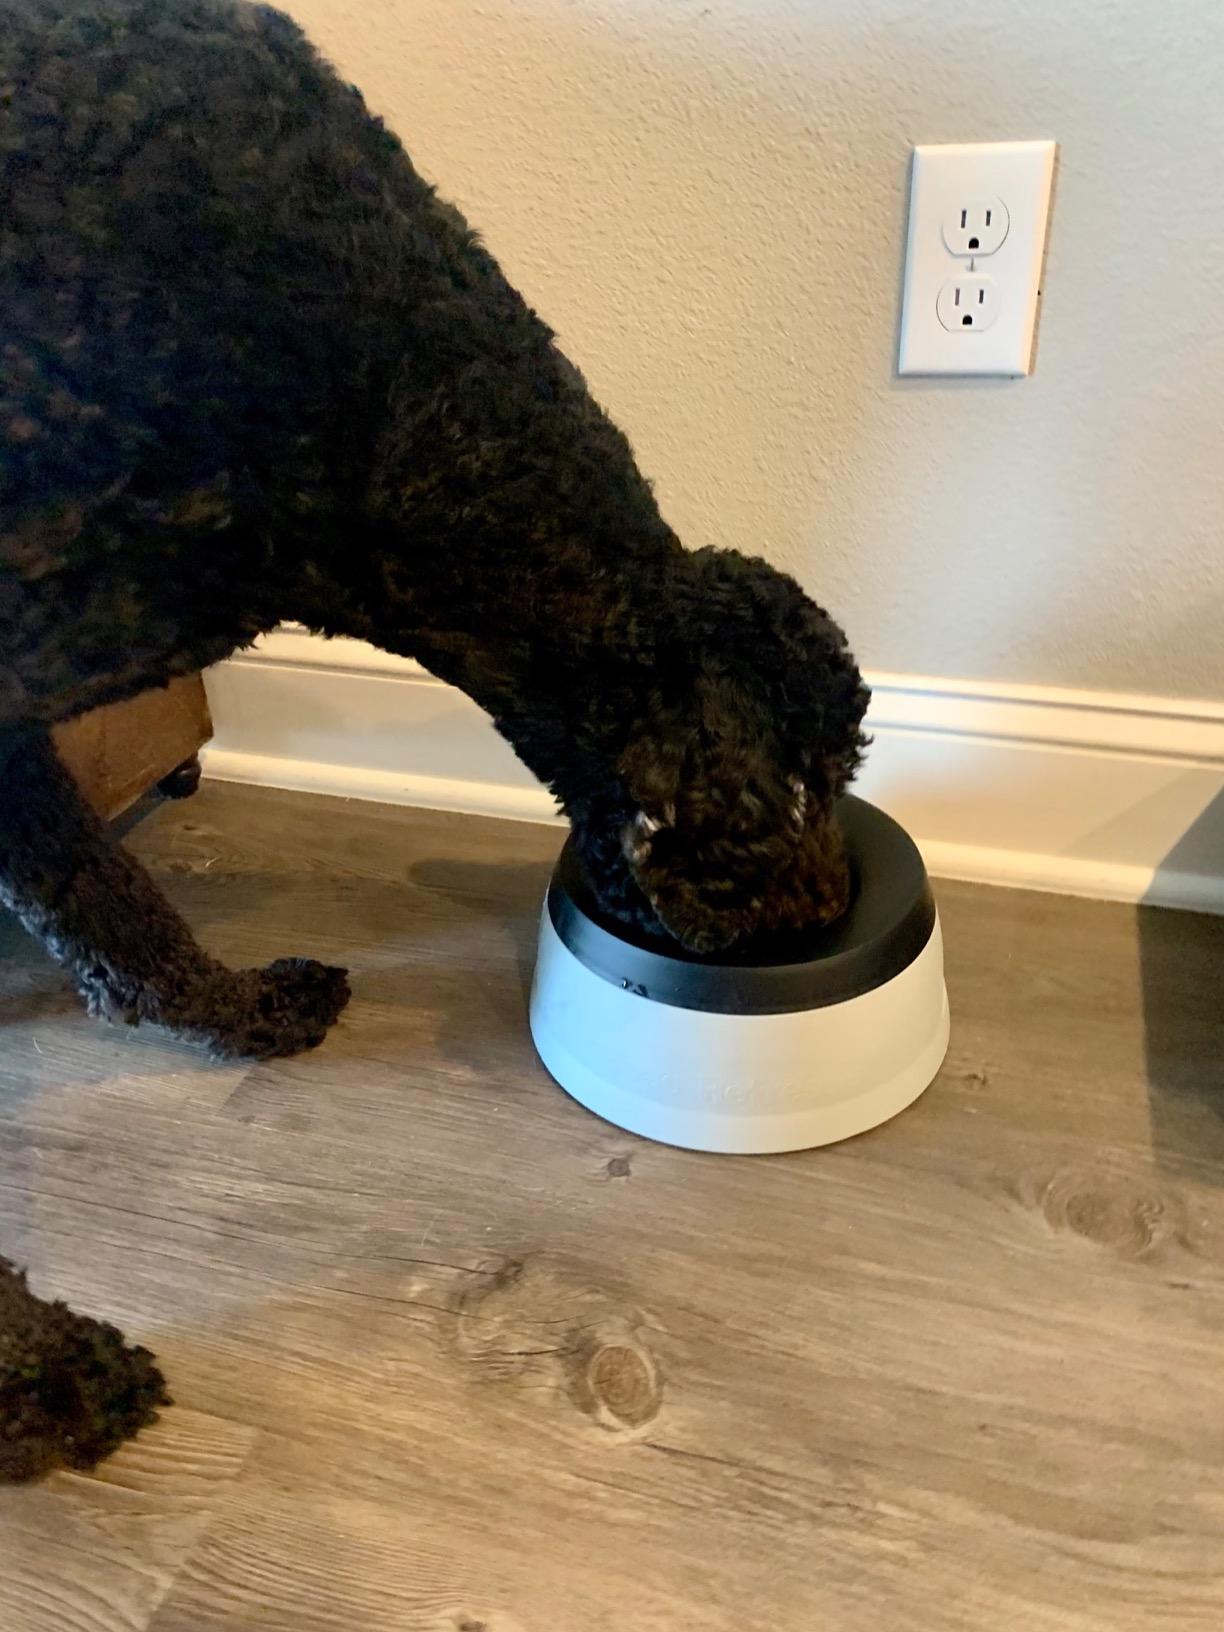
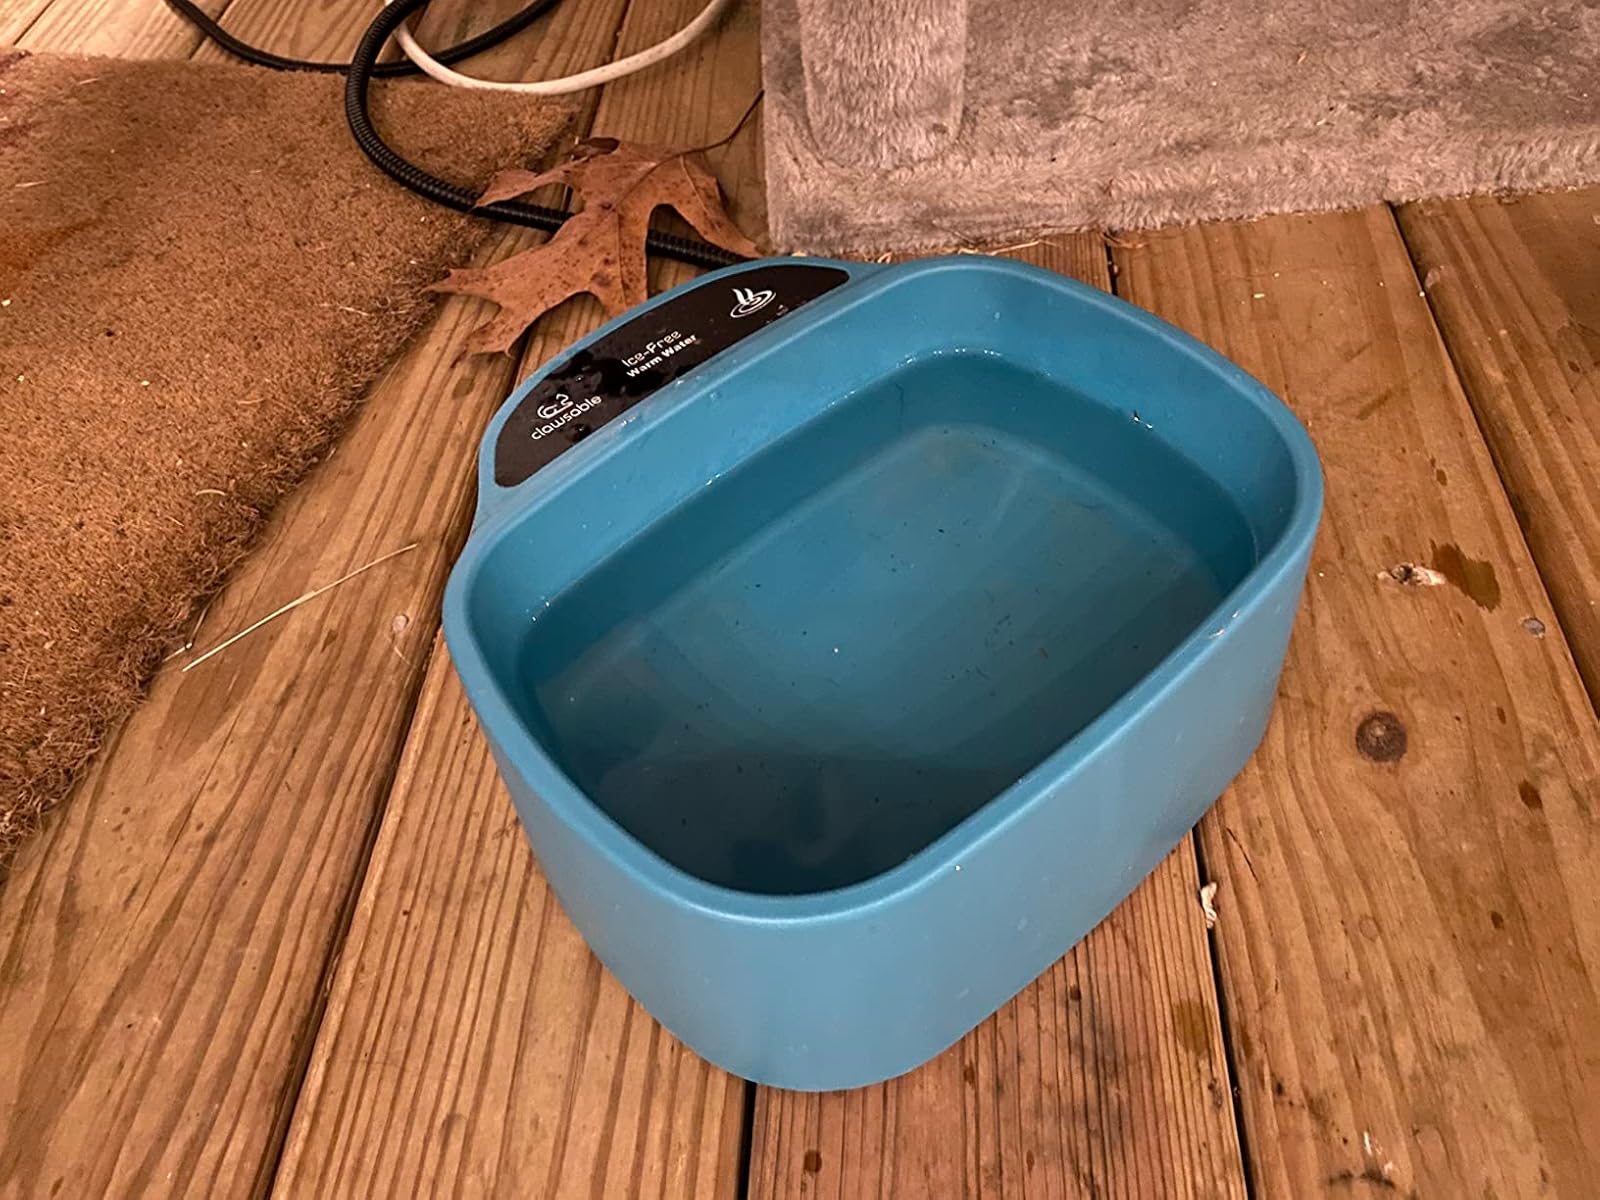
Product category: items_bowl
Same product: no